Eduard Buliya

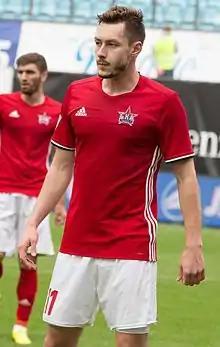
Buliya with SKA-Khabarovsk in 2016

Eduard Aleksandrovich Buliya (born 19 May 1991) is a Russian former professional football player.